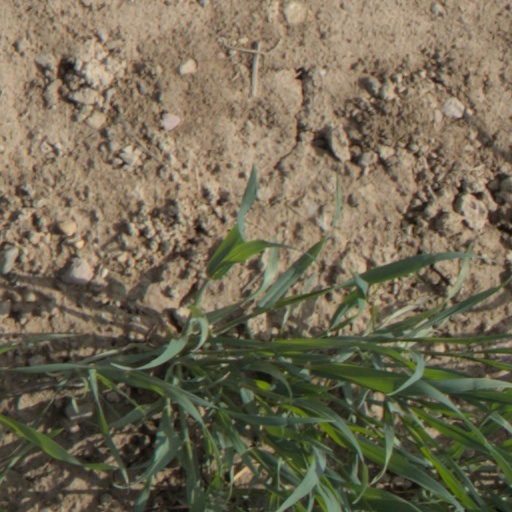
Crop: wheat